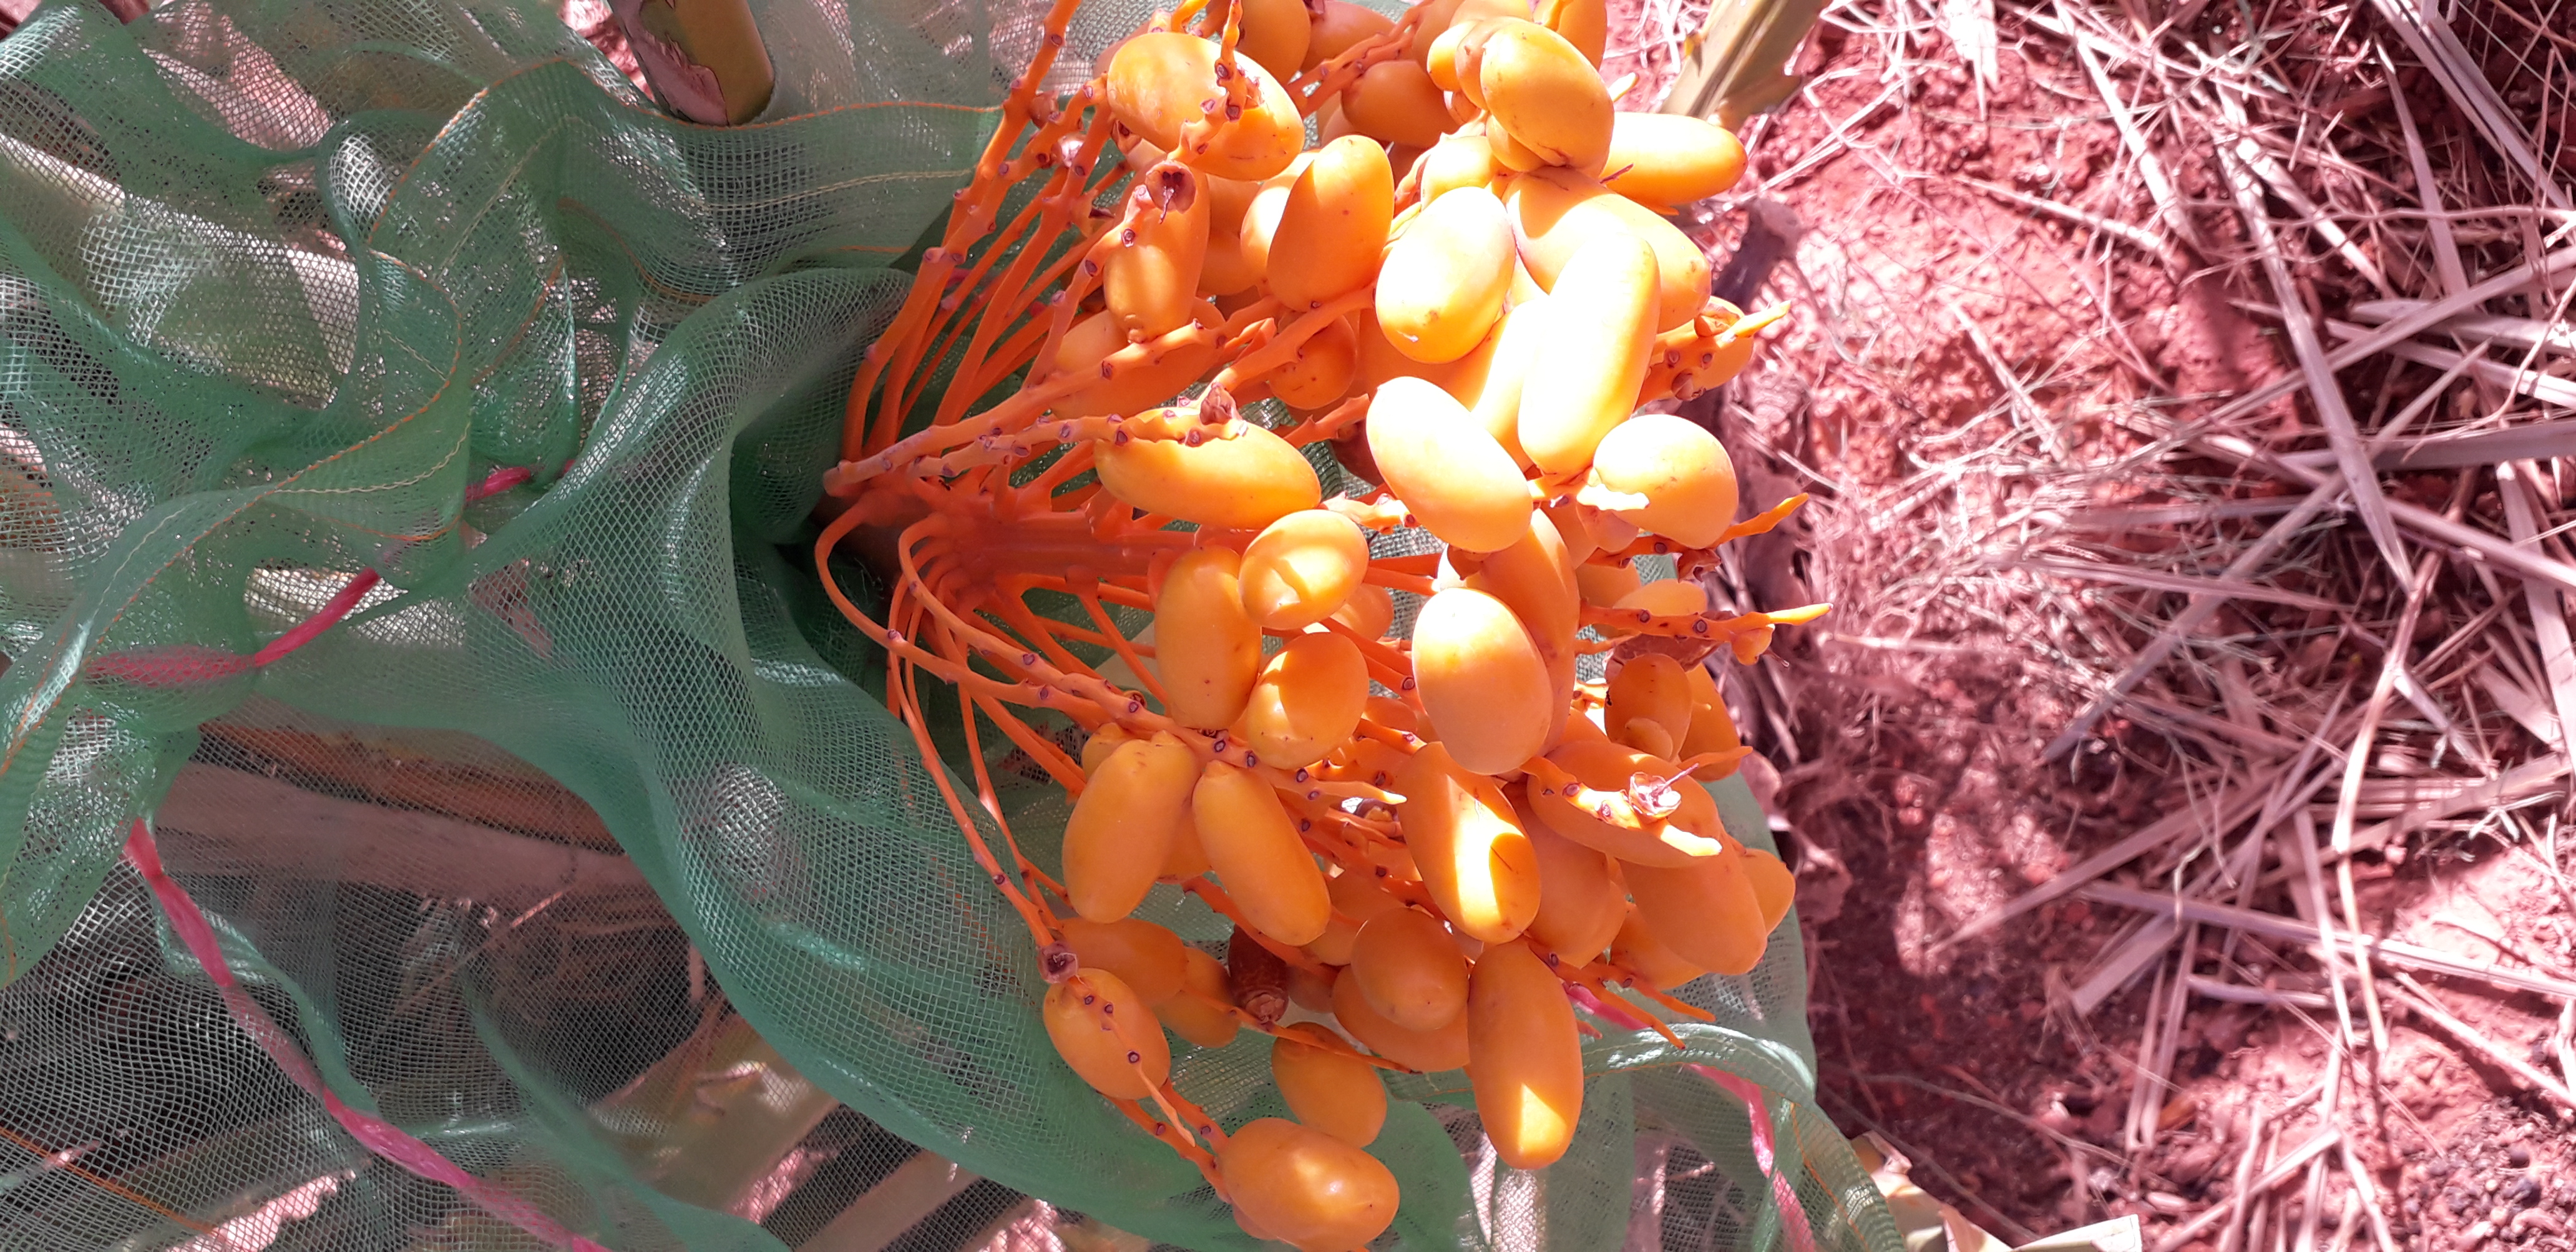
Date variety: kholt